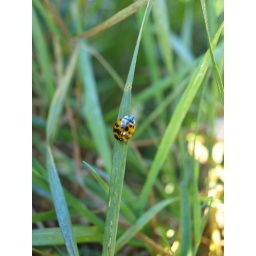
A single lady bird on a single blade of grass in the centre of the image whilst everything else is insignificant.